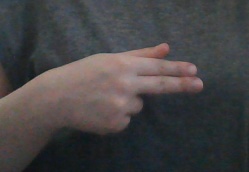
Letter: ghain